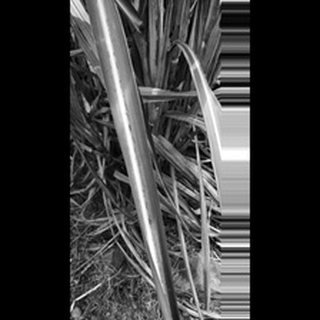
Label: sugarcane_rust